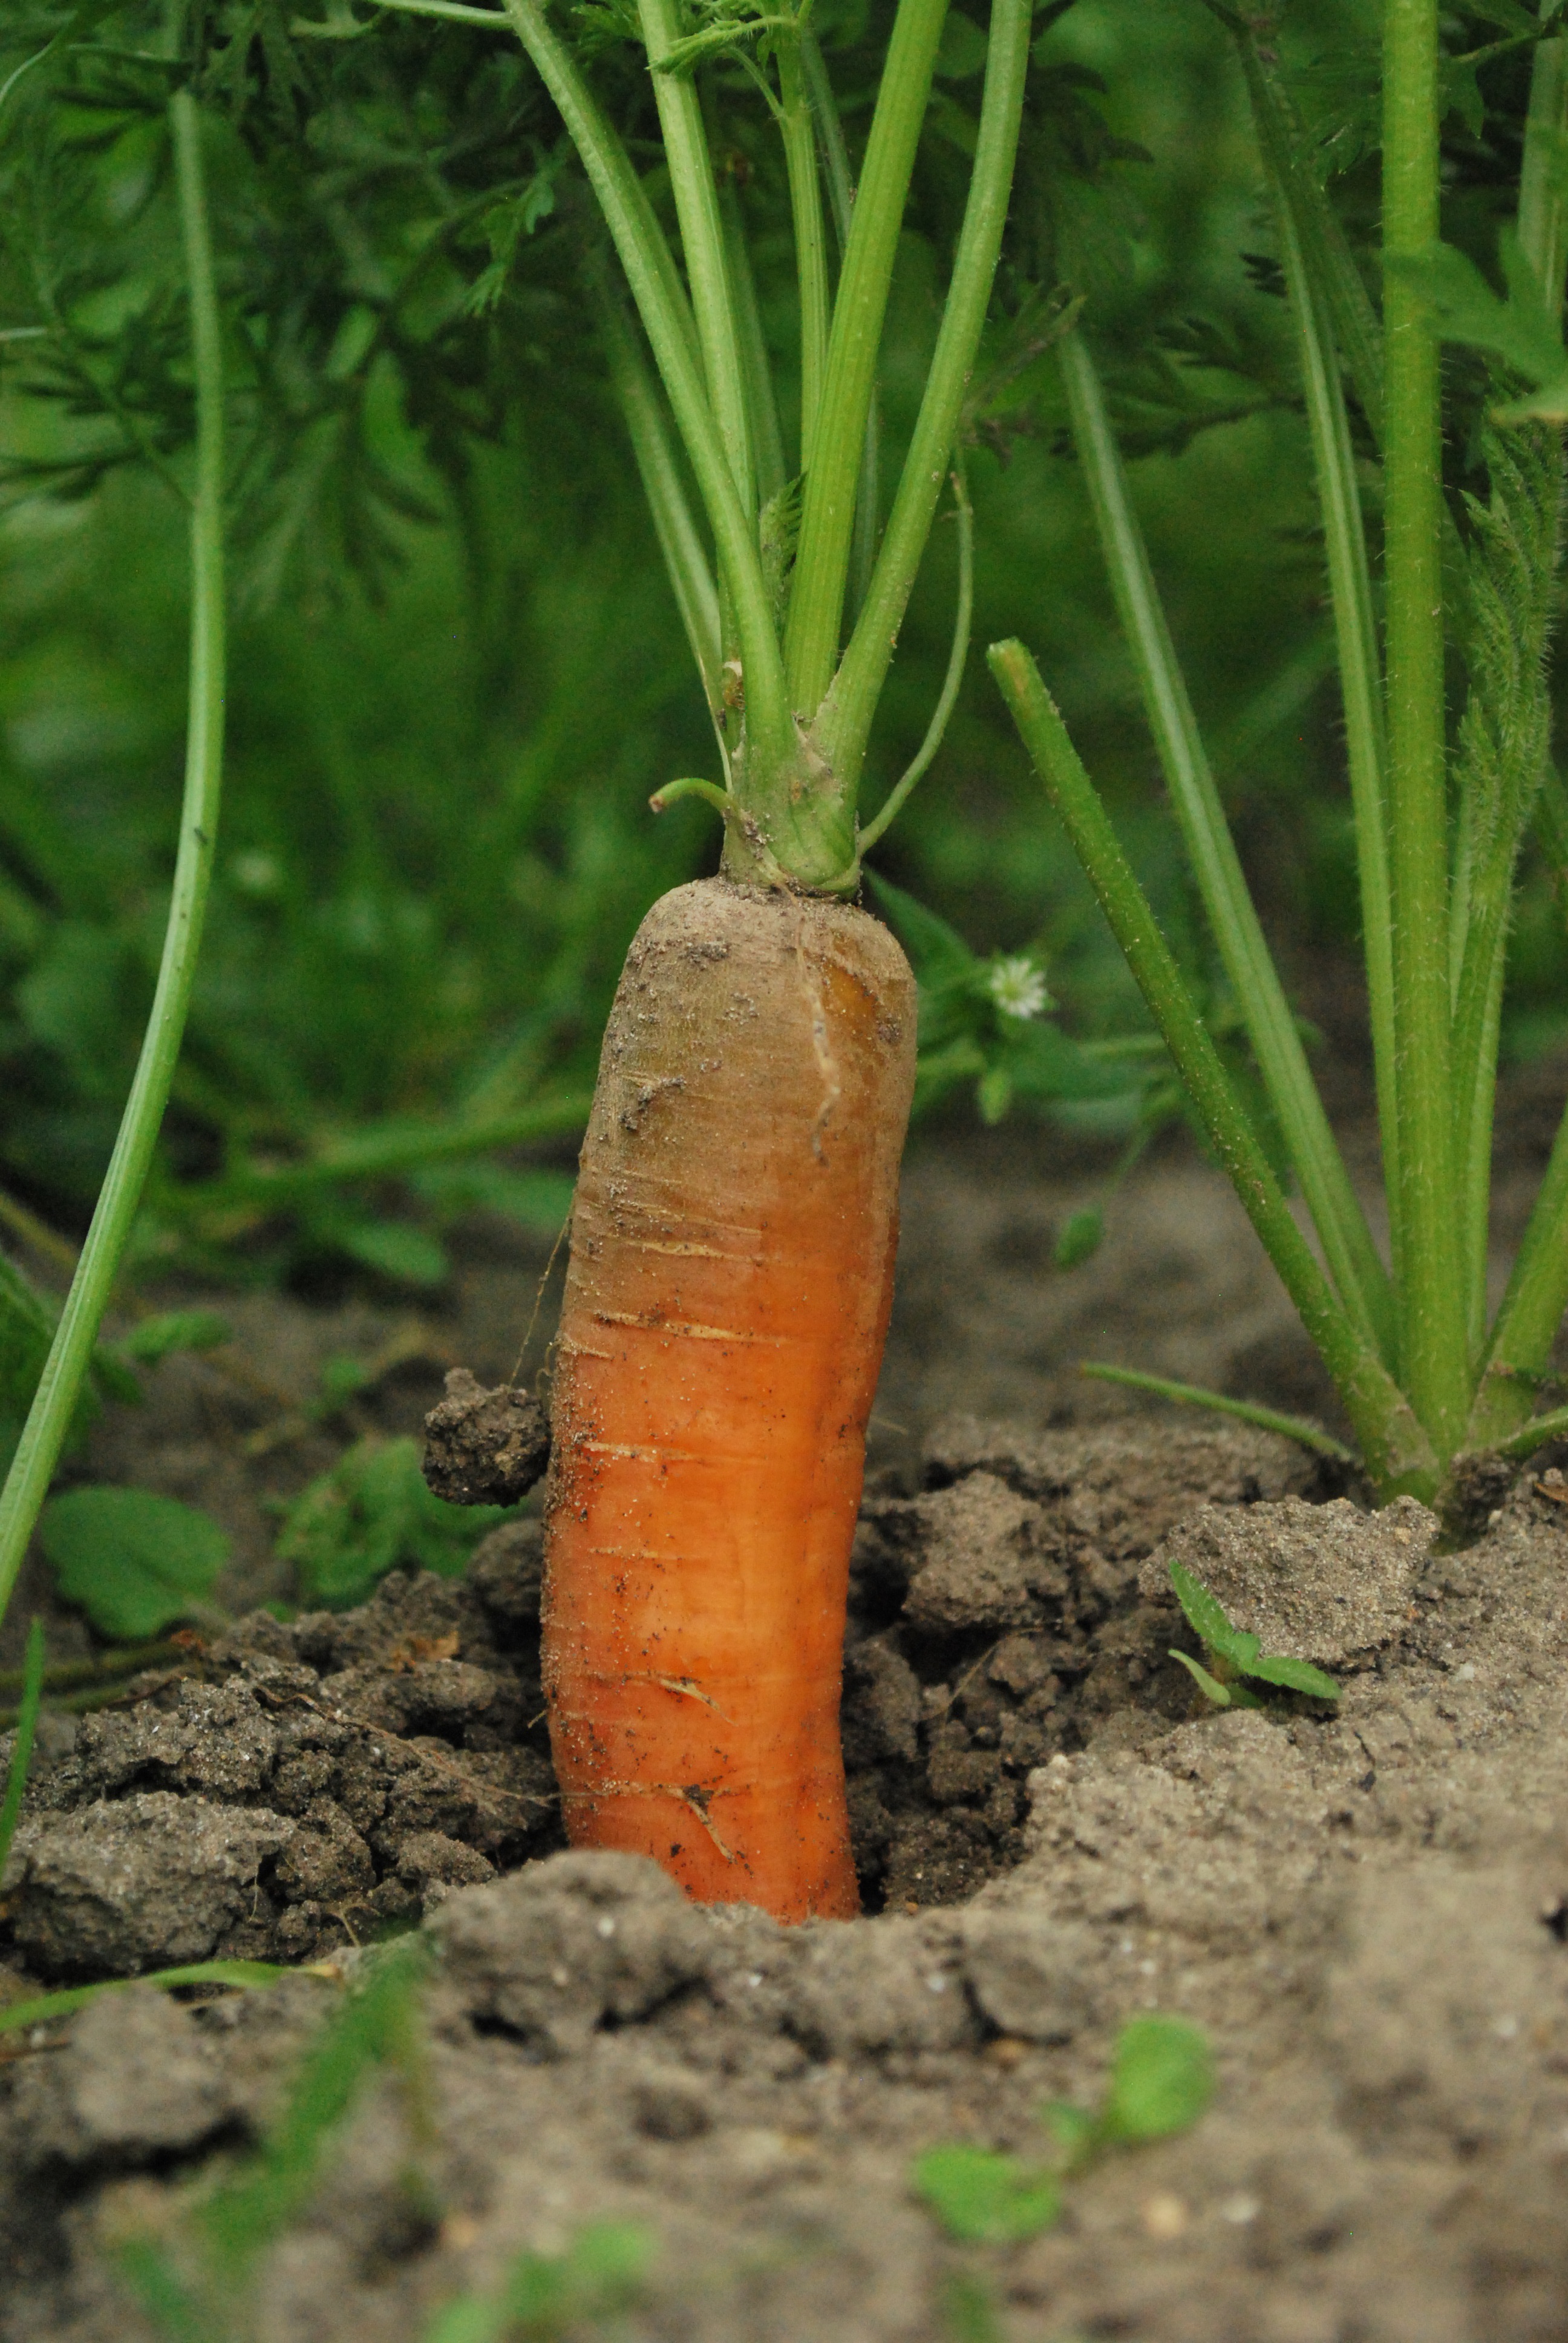
tree, plant, leaf, flower, food, green, produce, vegetable, crop, soil, botany, flora, vegetables, gardener, vegetable garden, flowering plant, grass family, plant stem, land plant, arecales